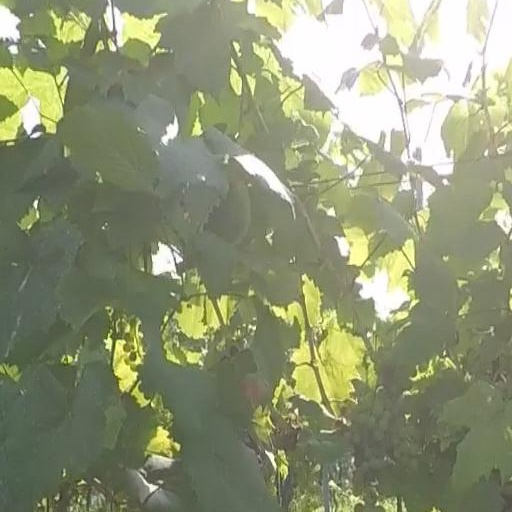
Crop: grape